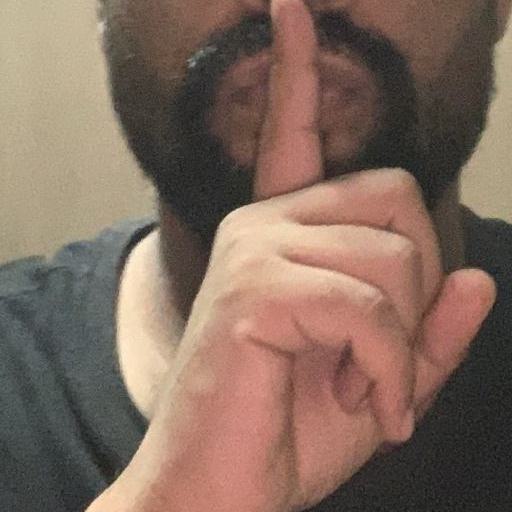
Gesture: mute